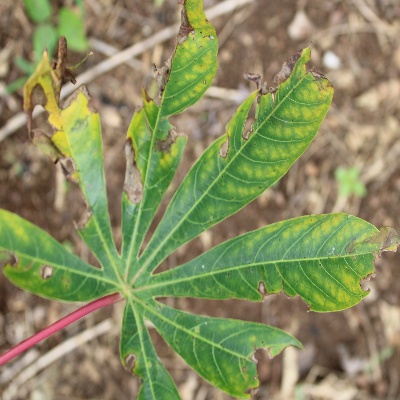
Crop: Cassava
Condition: brown spot